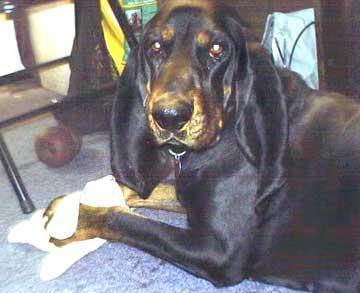
black-and-tan_coonhound